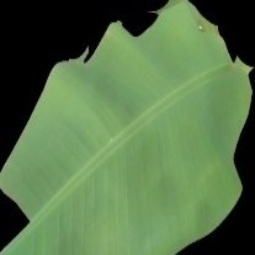
Label: Healthy